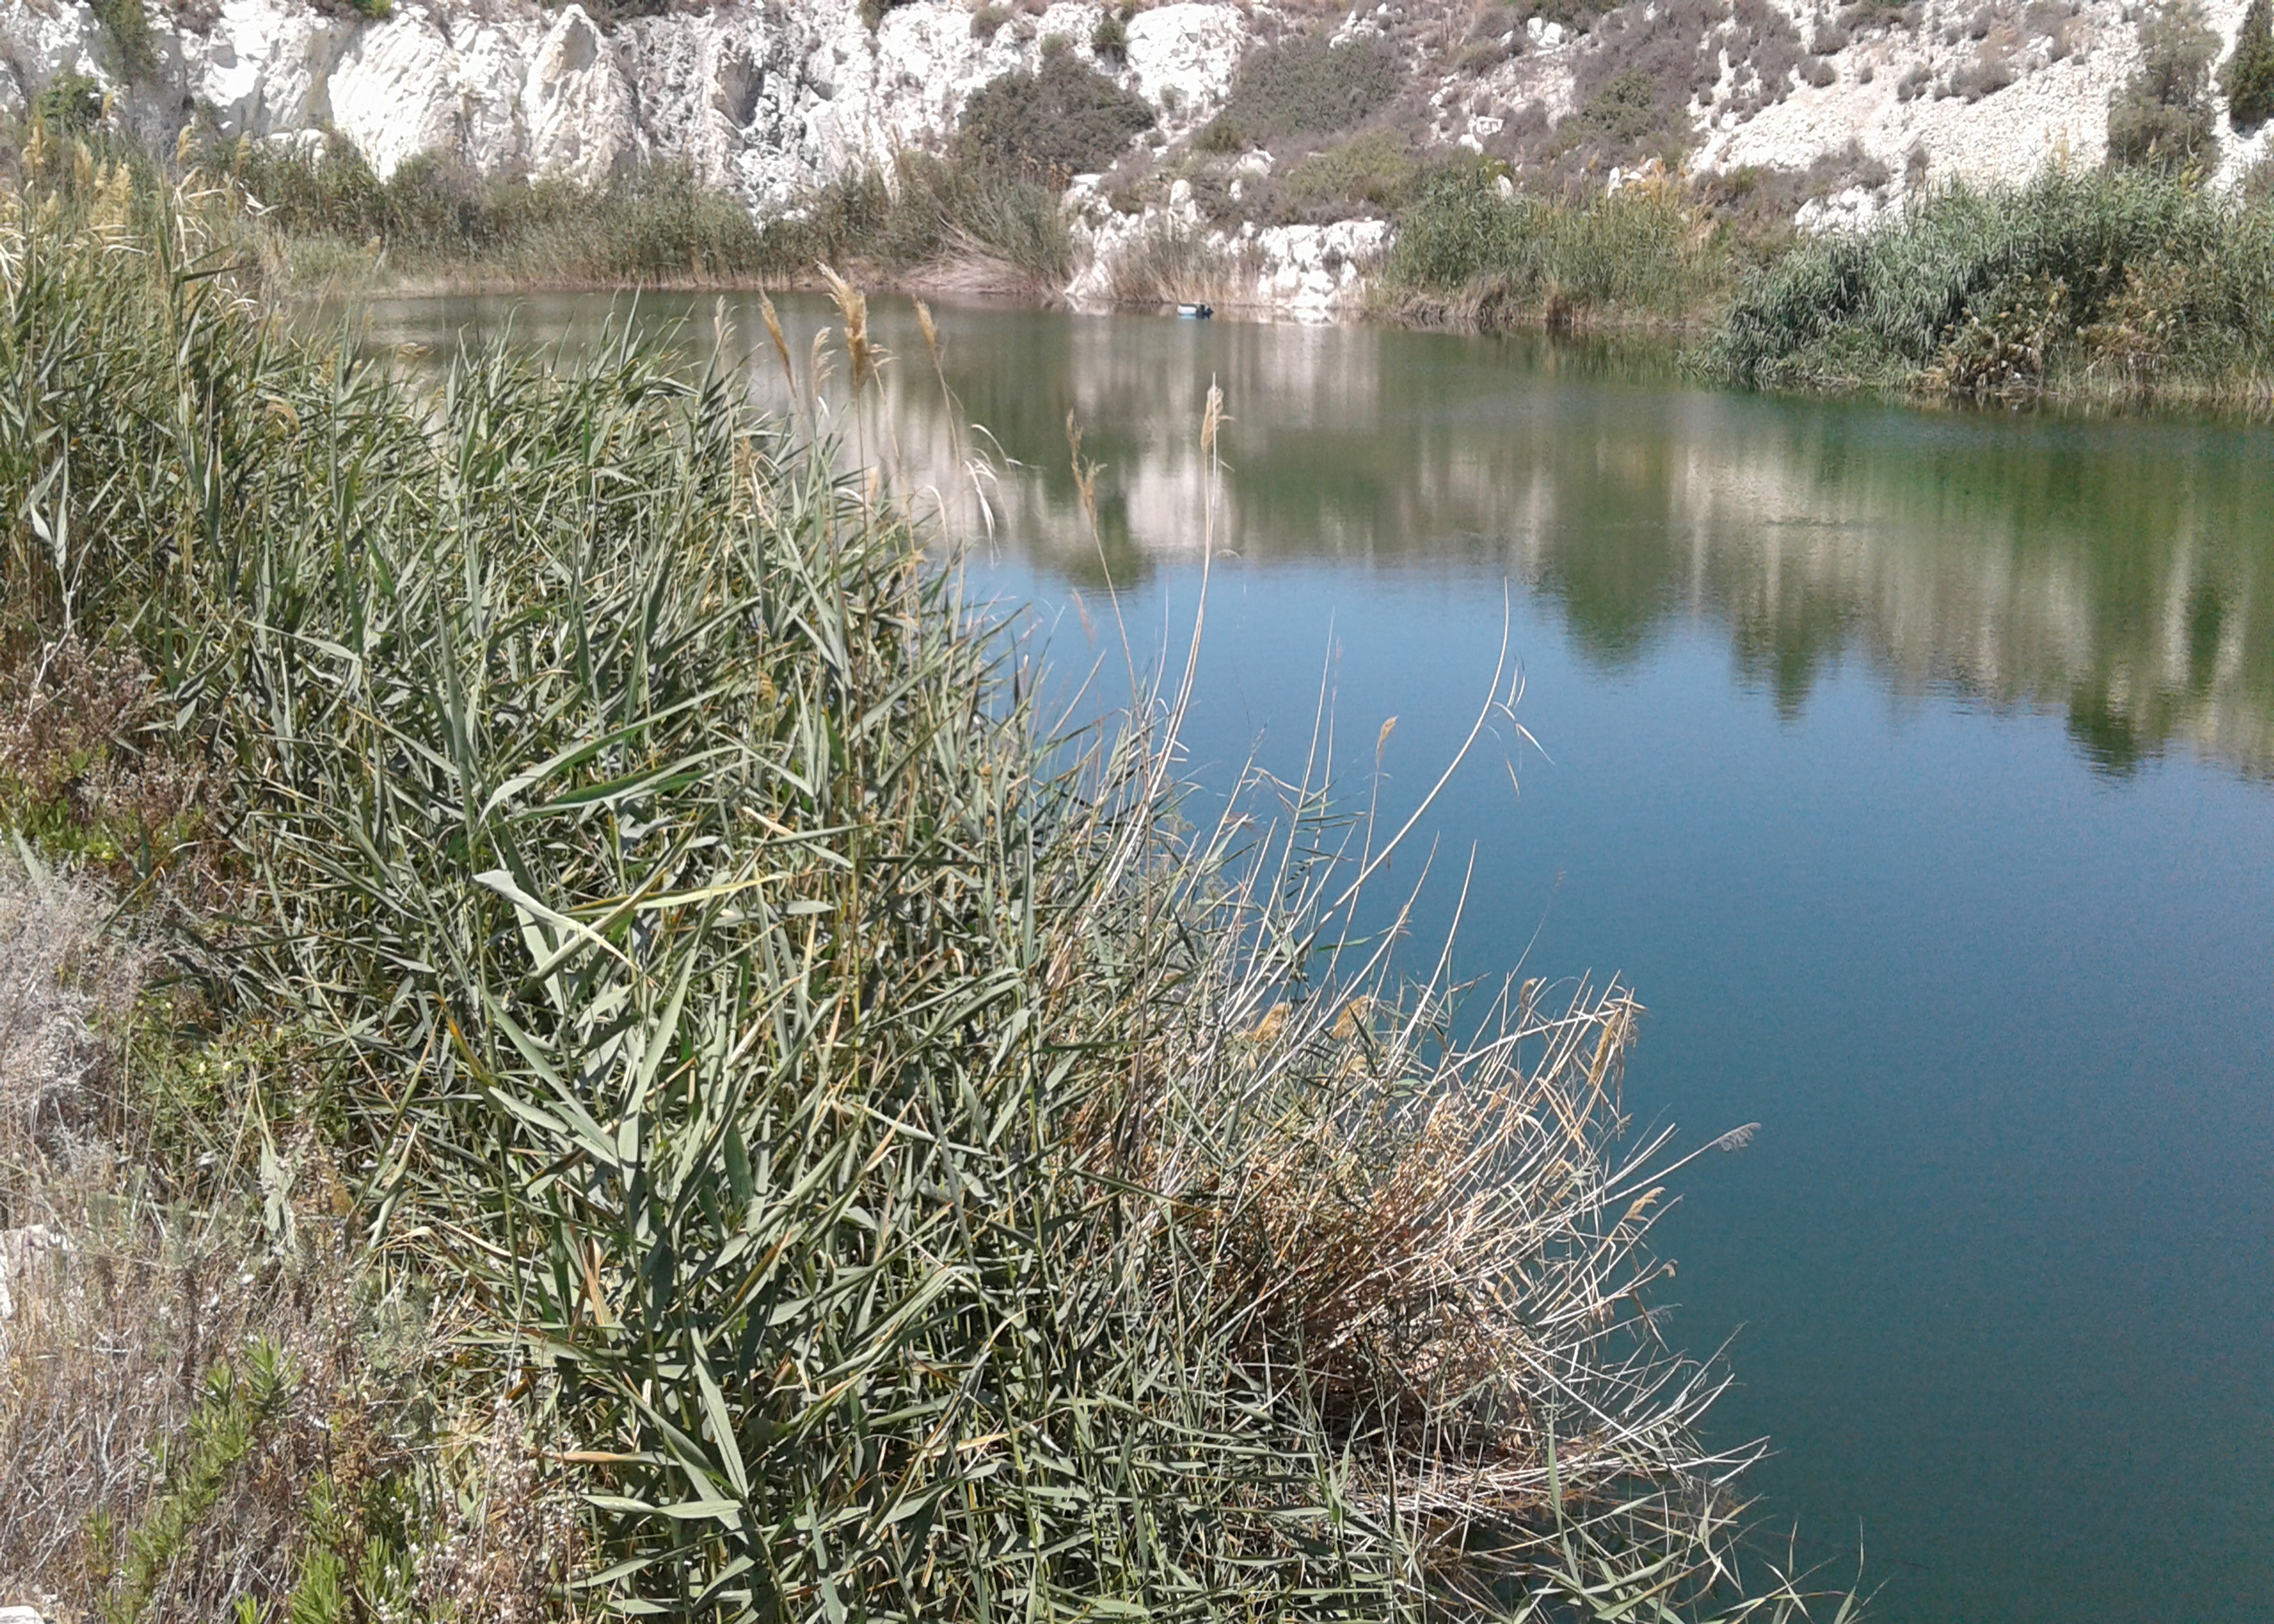
lake, reflection, water, vegetation, mountain, plant, plant community, natural landscape, fluvial landforms of streams, grass, biome, lacustrine plain, riparian zone, grass family, wetland, landscape, Freshwater marsh, tree, creek, reservoir, stream, tarn, shrub, nature reserve, tidal marsh, riparian forest, lake district, subshrub, pond, bog, floodplain, forest, channel, fen, marsh, rock, loch, flowering plant, blossom, shrubland, aquatic plant, winter, bayou